Ninaithale Inikkum (1979 film)

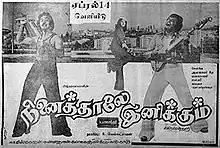
Theatrical release poster in Tamil

Ninaithale Inikkum is a 1979 Indian Tamil-language film directed by K. Balachander starring Kamal Haasan, Rajinikanth, Jaya Prada and Geetha. The screenplay is based on a story written by Sujatha. The film was also simultaneously shot in Telugu as Andamaina Anubhavam. A large part of the film was shot in Singapore. The film was later dubbed in Hindi as "Pyara Tarana".